Self Defense Test Ship

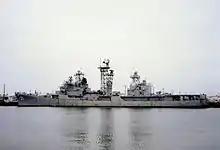
as Self Defense Test Ship, in 2003.

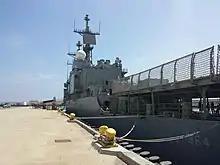
The US Navy Self Defense Test Ship (SDTS) - Formerly the moored at Naval Surface Warfare Center, Naval Base Ventura County, Port Hueneme, California in 2014.

The Self Defense Test Ship (SDTS) is an asset of the US Navy. It is a refurbished ship that is in some cases operated by remote control; that capability is designed to support self-defense engineering, testing, and evaluation.